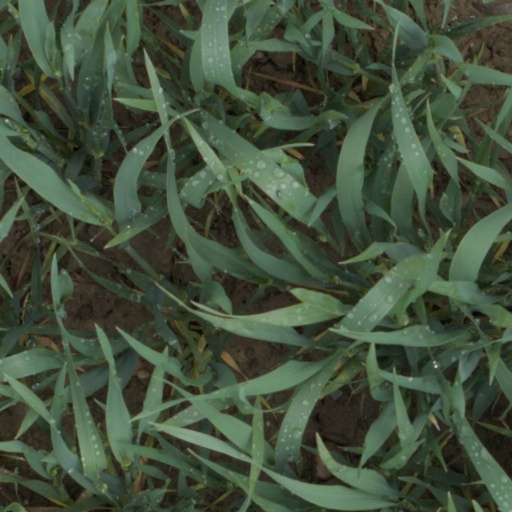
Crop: wheat